Girlfriends (2009 film)

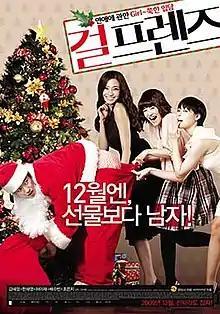
Theatrical poster

Girlfriends is a 2009 South Korean romantic comedy film starring Kang Hye-jung, Han Chae-young, Huh E-jae and Bae Soo-bin.